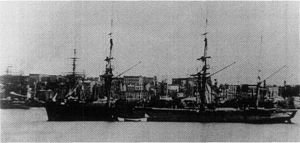
Nikolaj Rimskij-Korsakov / Virke som komponist
Den russiske militære klipper Almaz ved havn i New York i 1863. Rimskij-Korsakov tjenestegjorde som søkadet ombord på denne sejlads, mens han skrev sin første symfoni.
Nikolaj Andrejevitj Rimskij-Korsakov var en russisk komponist. Rimskij-Korsakov er kendt for sine operaer og sine symfoniske digte, navnlig Scheherazade.